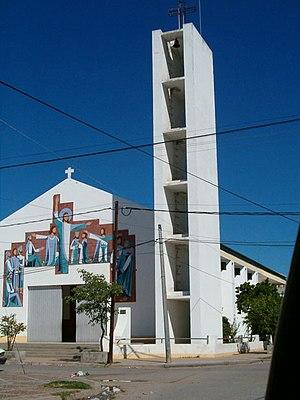
Cet article recense les cathédrales d'Argentine.
La province de Santiago del Estero est une province de l'Argentine, située dans la région du Gran Chaco, dans le centre-nord du pays. Sa capitale est la ville de Santiago del Estero. En 2010 la population recensée se montait à 896 461 habitants. En 2018 sa population était estimée à 958 000 habitants.